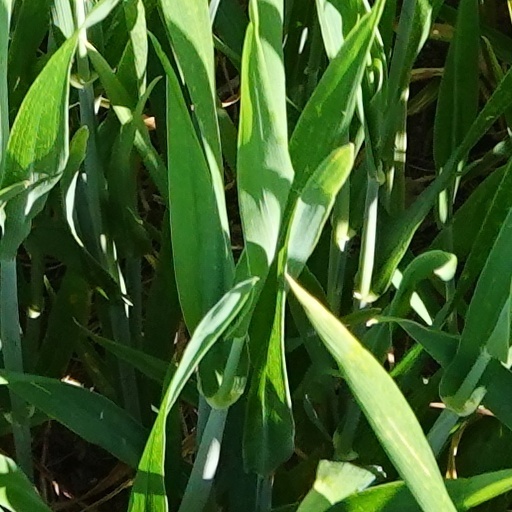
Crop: wheat